Titanium biocompatibility

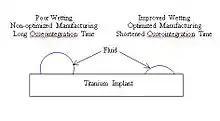
The droplet on the left has a contact angle between 90 and 180 degrees, rendering the interaction between the solid and the liquid relatively weak. In contrast, the droplet on the right has a contact angle between 0 and 90 degrees making the interaction between the solid and the liquid strong.

Wetting occurs as a function of two parameters: surface roughness and surface fraction. By increasing wetting, implants can decrease the time required for osseointegration by allowing cells to more readily bind to the surface of an implant. Wetting of titanium can be modified by optimizing process parameters such as temperature, time, and pressure (shown in table below). Titanium with stable oxide layers predominantly consisting of TiO result in improved wetting of the implant in contact with physiological fluid.